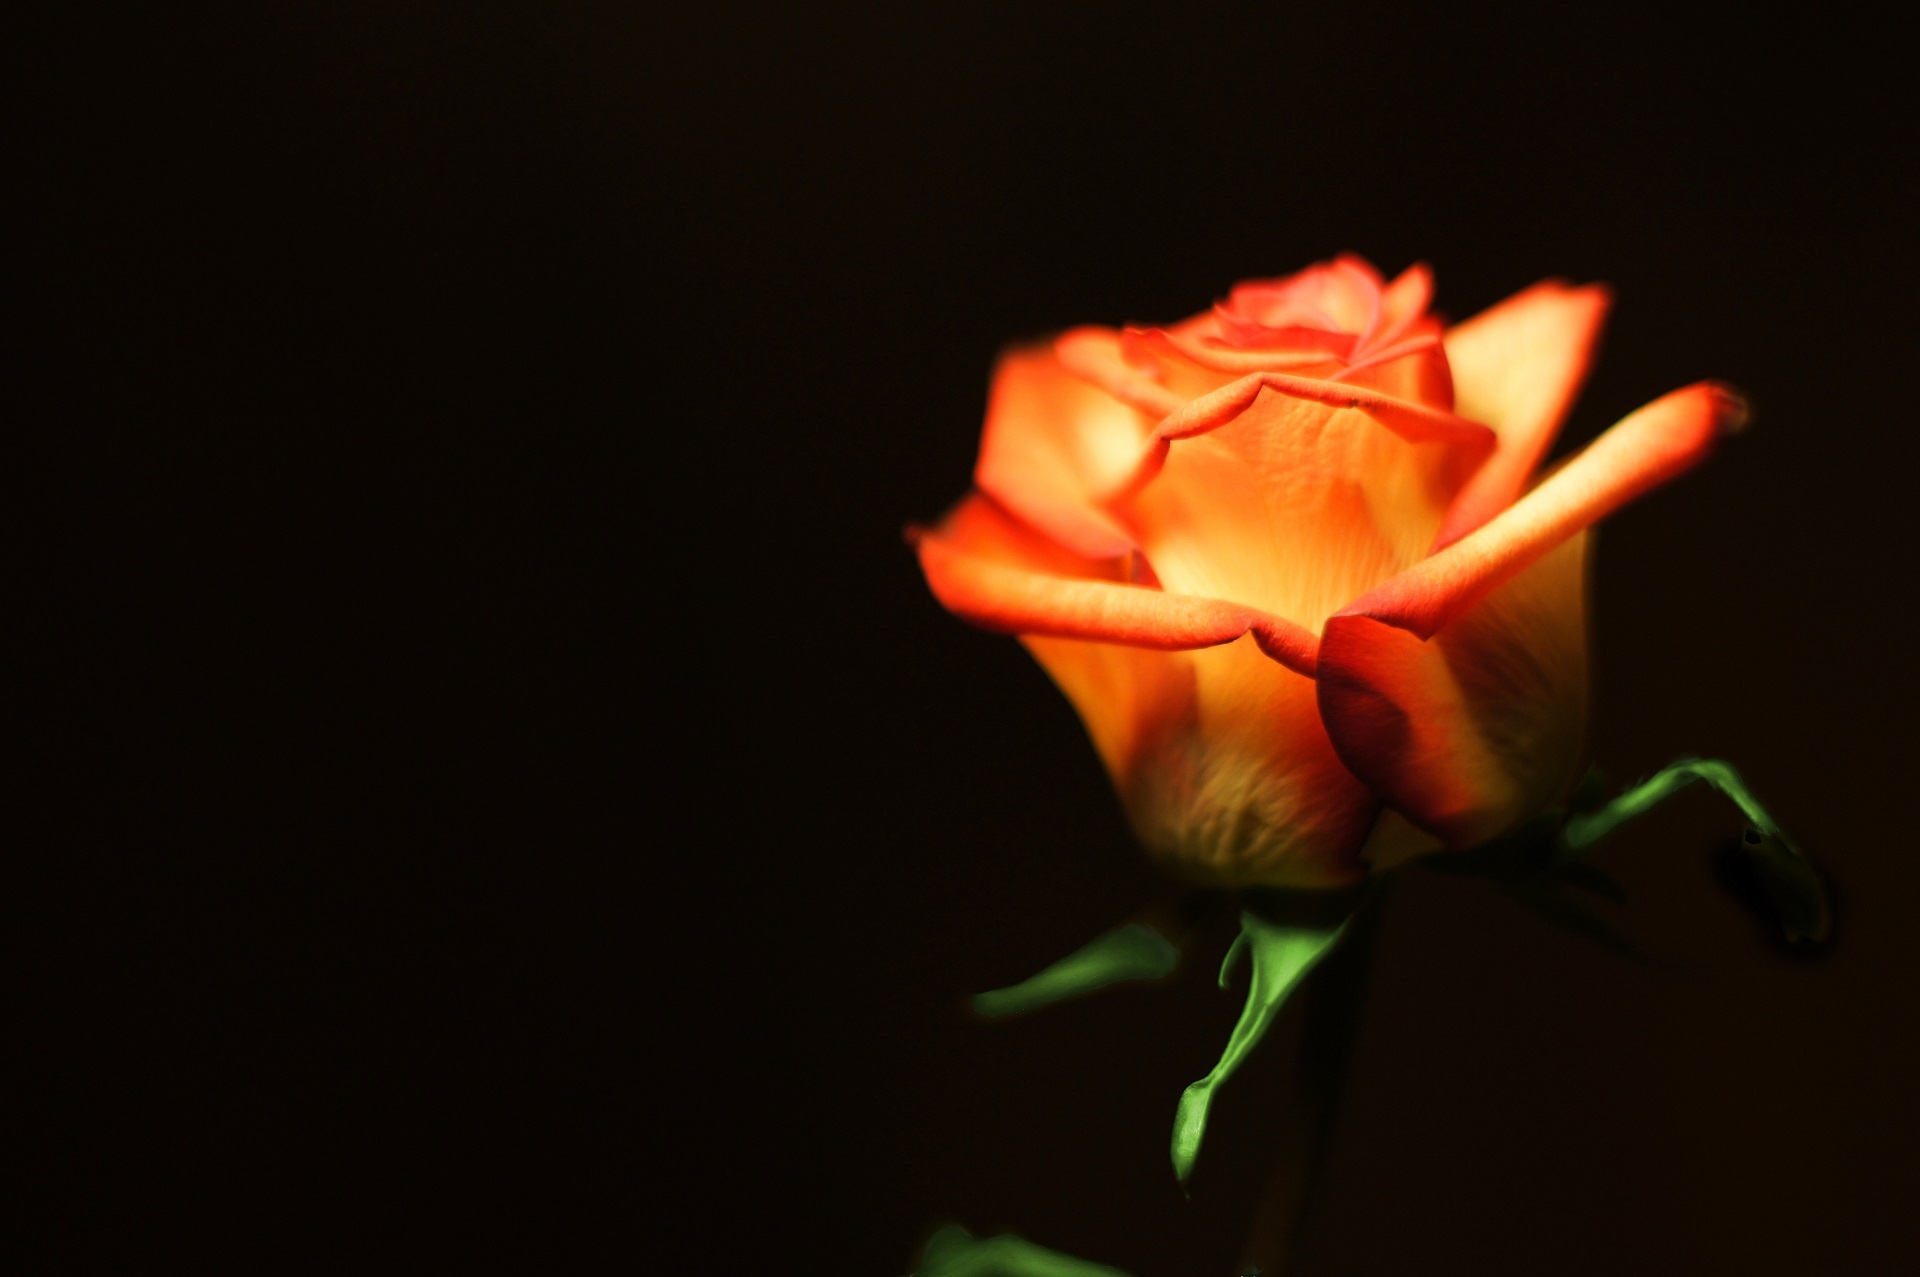
nature, blossom, plant, photography, leaf, flower, petal, bloom, love, rose, orange, red, symbol, fresh, romance, darkness, yellow, flora, close up, petals, macro photography, flowering plant, garden roses, rose family, plant stem, land plant, rose order